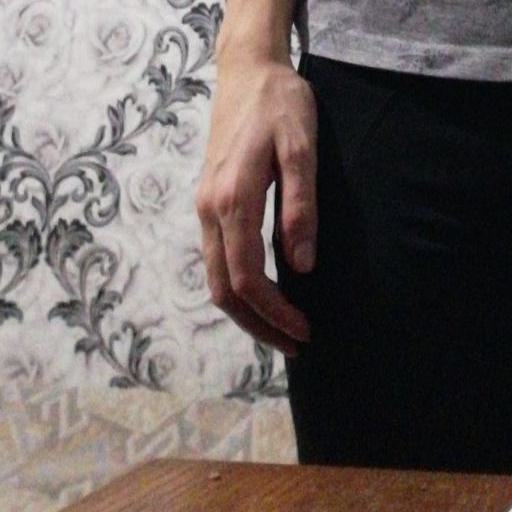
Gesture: no_gesture